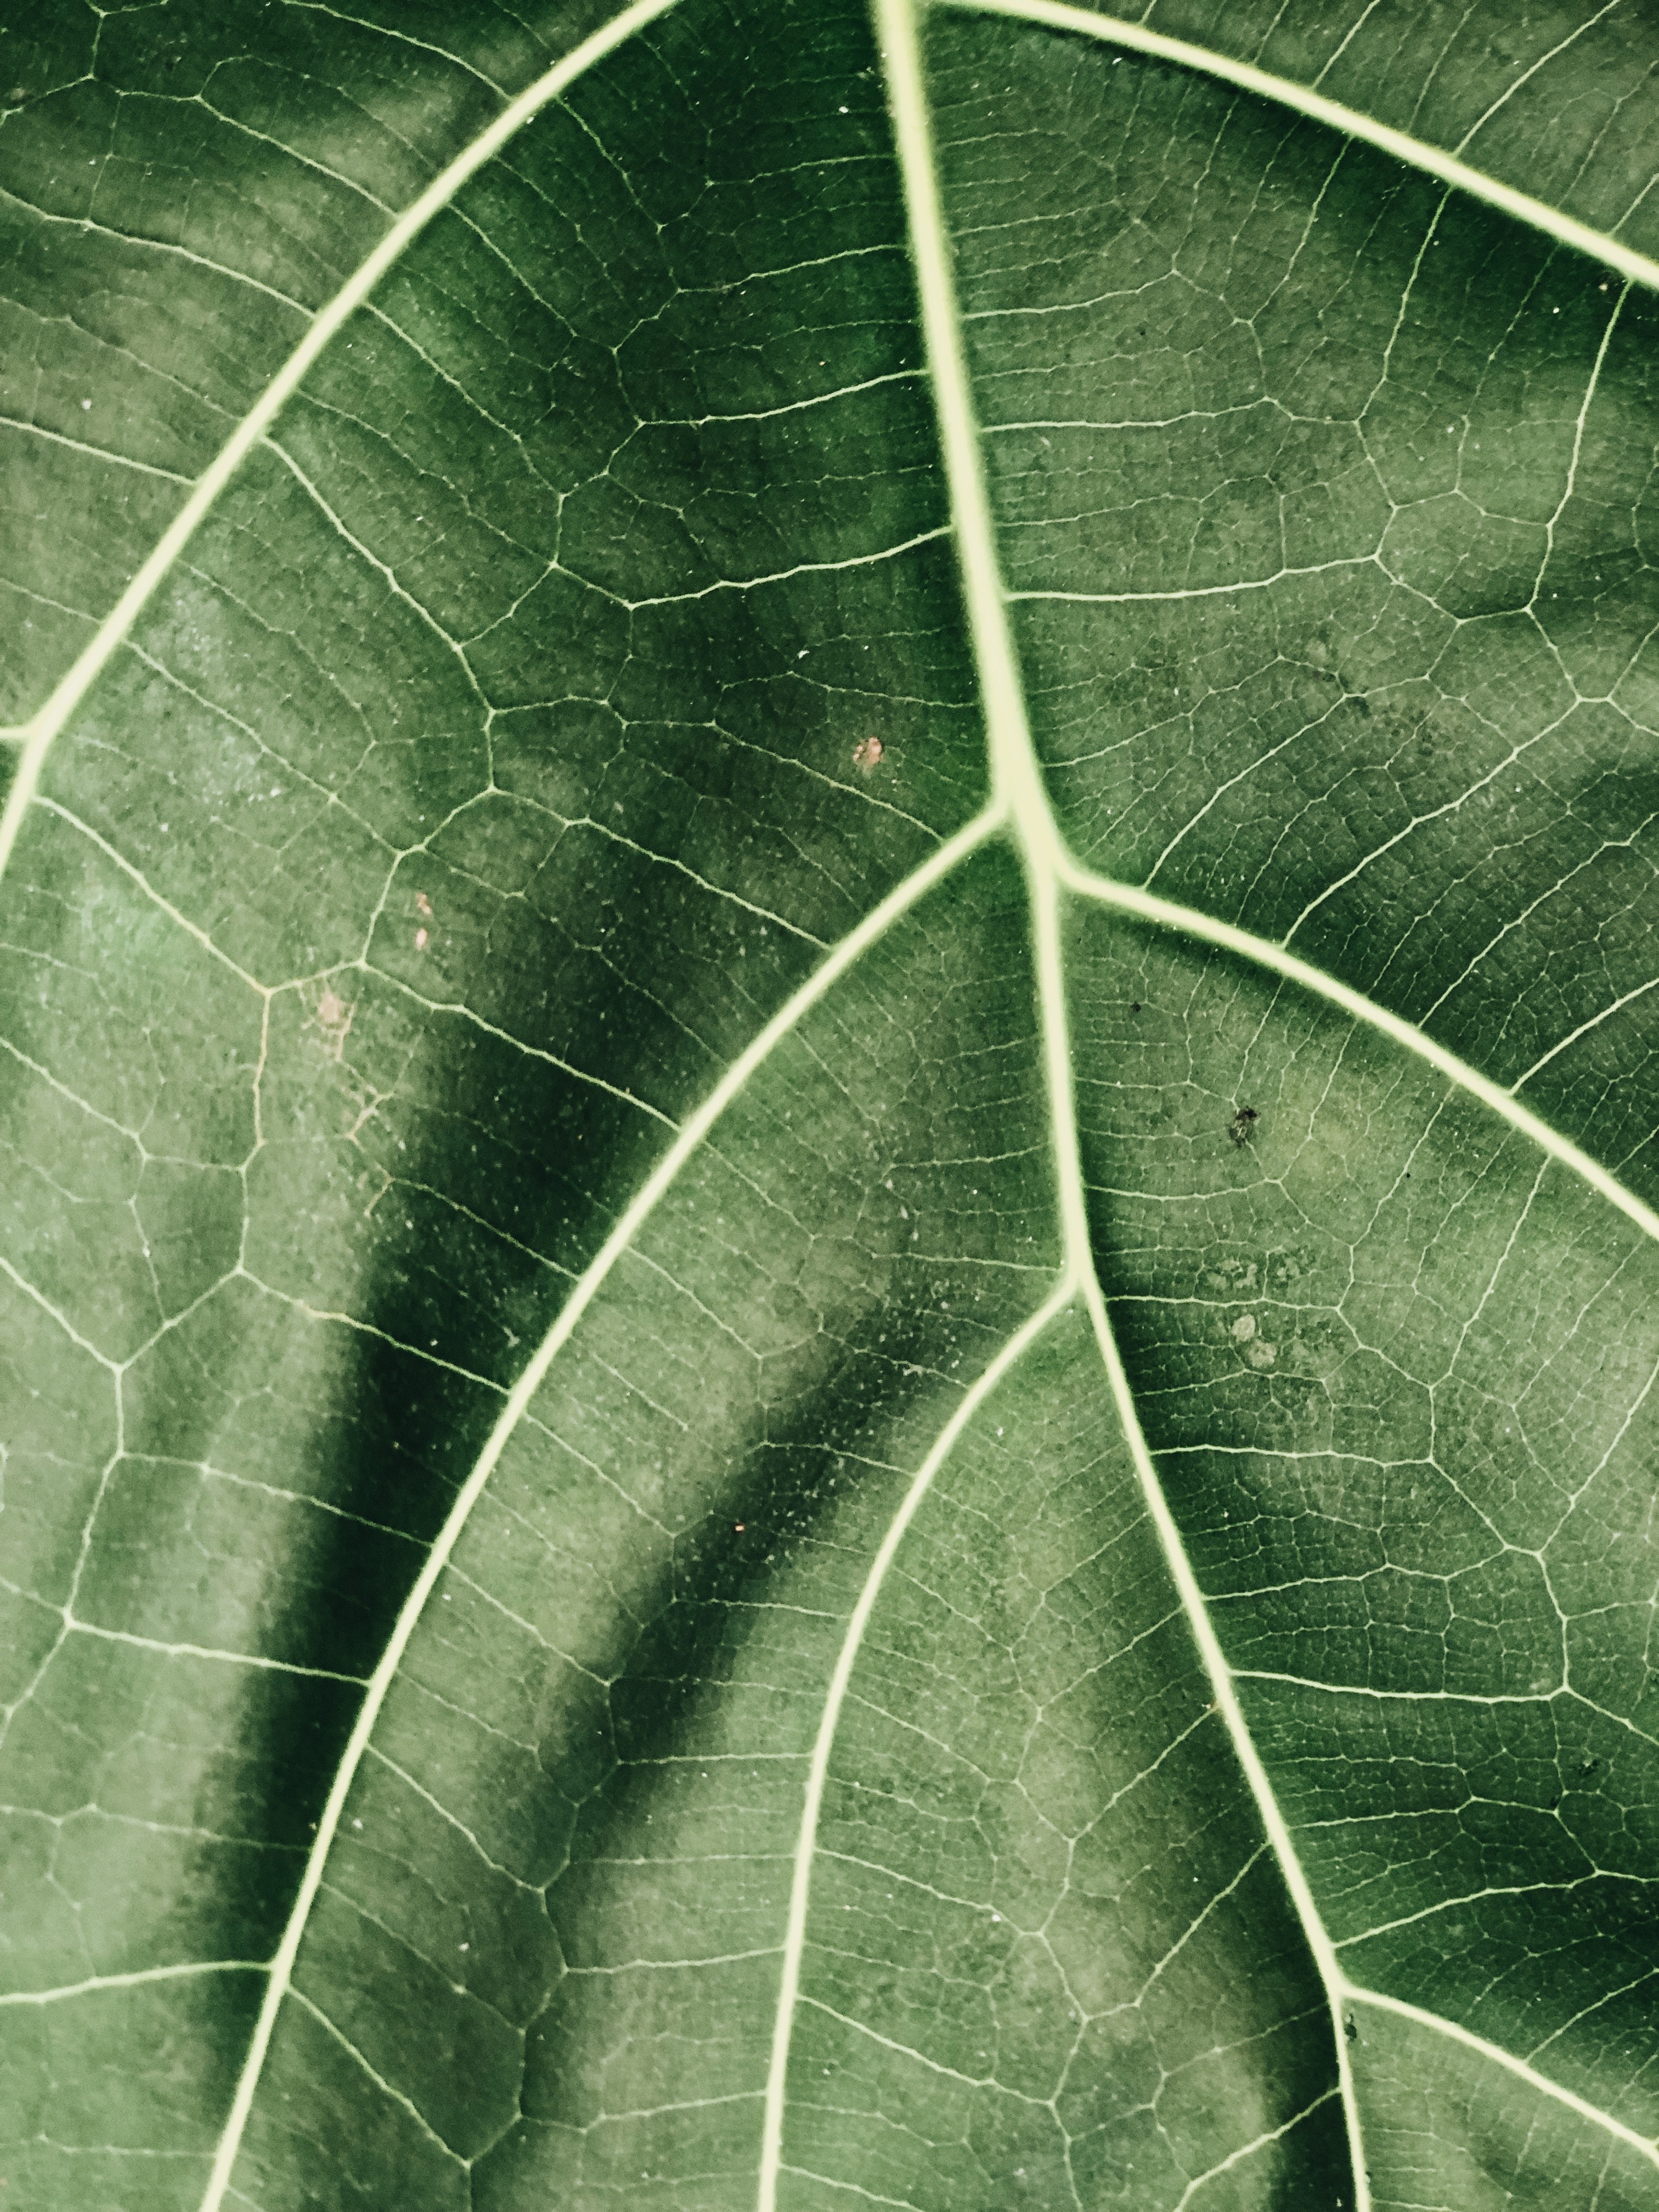
leaf, green, plant, close up, botany, tree, line, pattern, terrestrial plant, macro photography, photography, flower, fig, symmetry